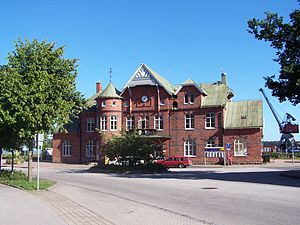
Sölvesborg
Sölvesborg jernbanestation
Sölvesborg er en svensk by i Blekinge mellem Ryssberget og en bugt i Østvesan. Byen blev grundlagt i middelalderen på vejen mellem de danske provinser Skåne og Blekinge. Under den danske tid var byen administrativt centrum i Sølvesborgs len. Til byens beskyttelse blev der med Sølvesborg Slot opført en borg, hvis ruiner er bevaret. I middelalderen var det den største og vigtigste fæstning i det østlige Danmark. På grund af beliggenheden blev Sölvesborg en vigtig handelsby.